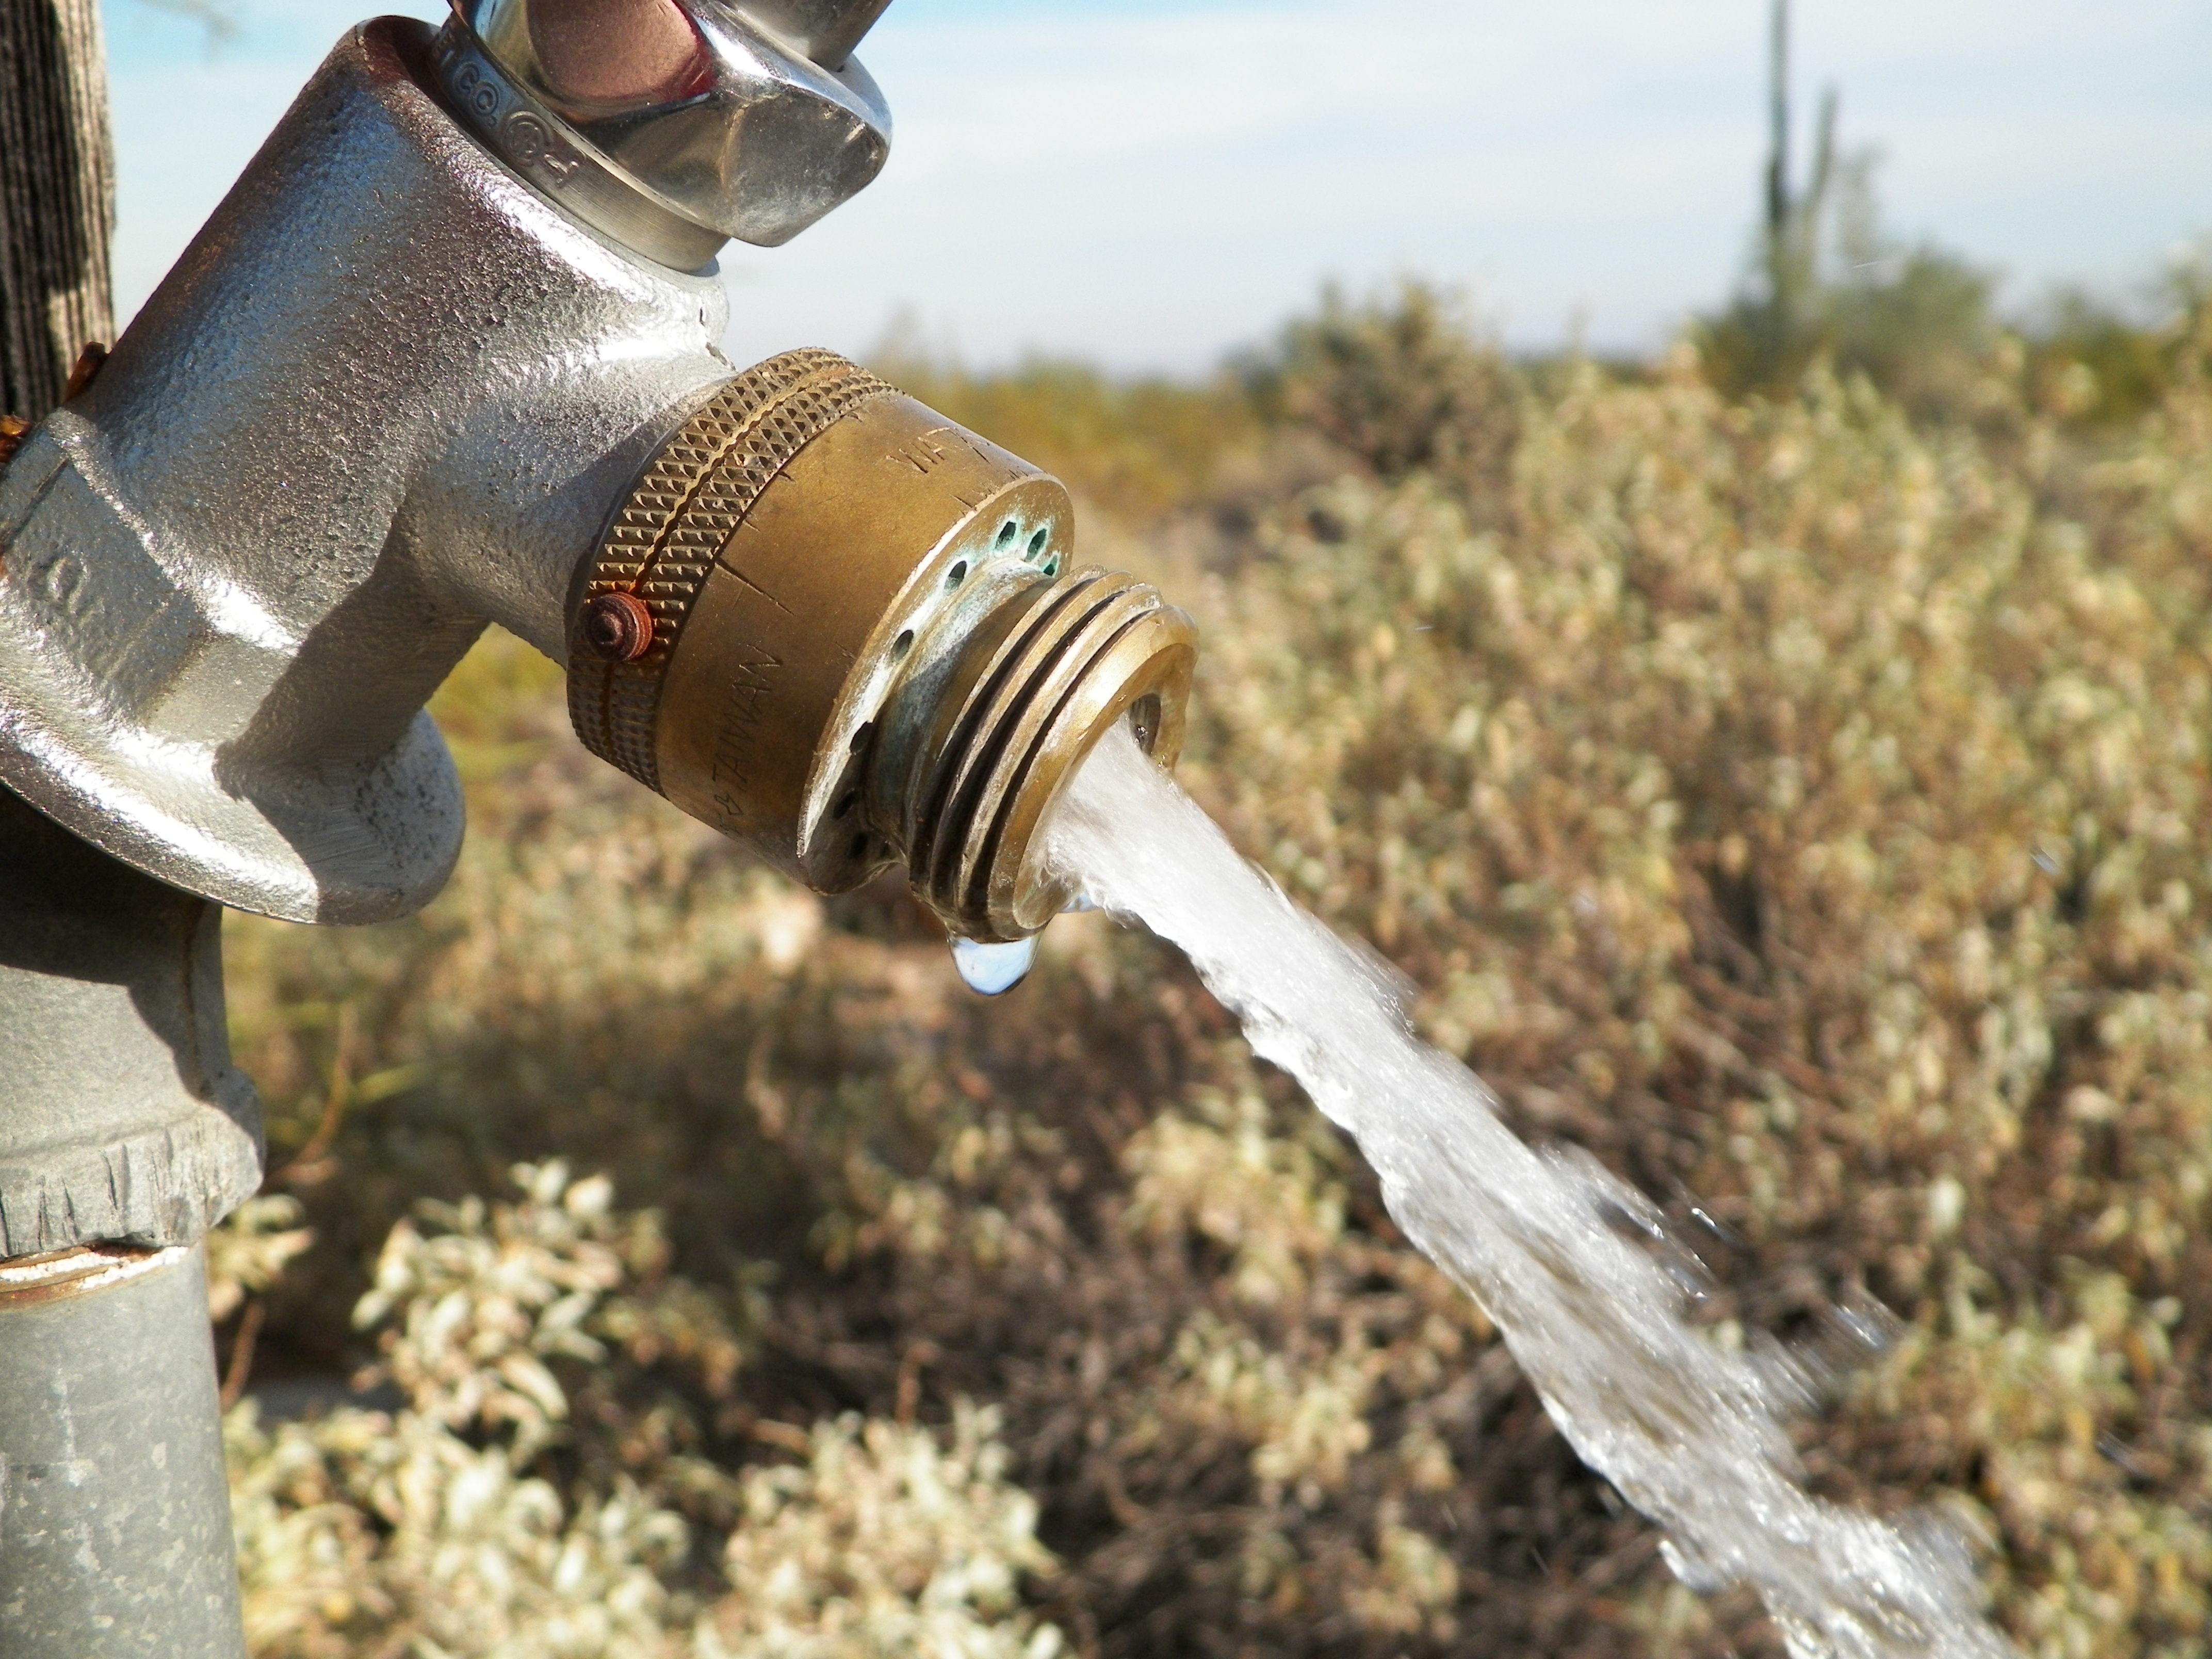
water, desert, machine, thirsty, faucet